Lycée Anne de Kiev

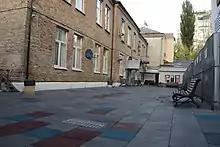
Building

Lycée Français Anne de Kiev (LFADK) is a French public co-educational international day school from – 12 located in Kyiv, Ukraine. It is linked to the French Ministry of Foreign Affairs, is approved by the AEFE (Agency for French Teaching Abroad), and regulated by French authorities.